Blood urea nitrogen

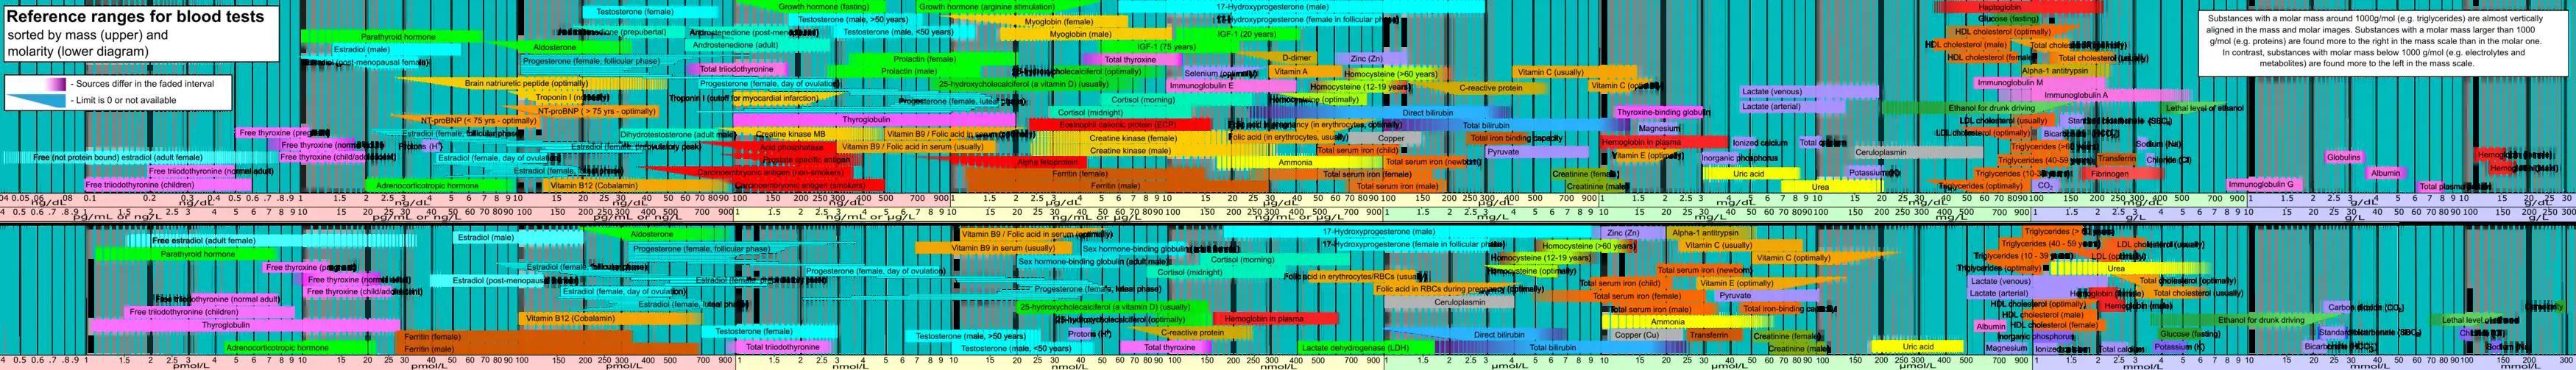
Reference ranges for blood tests, comparing urea (yellow at right) to other blood constituents

Another rare cause of a decreased BUN is ornithine transcarbamylase deficiency, which is a genetic disorder inherited in an X-linked recessive pattern. OTC deficiency is also accompanied by hyperammonemia and high orotic acid levels.